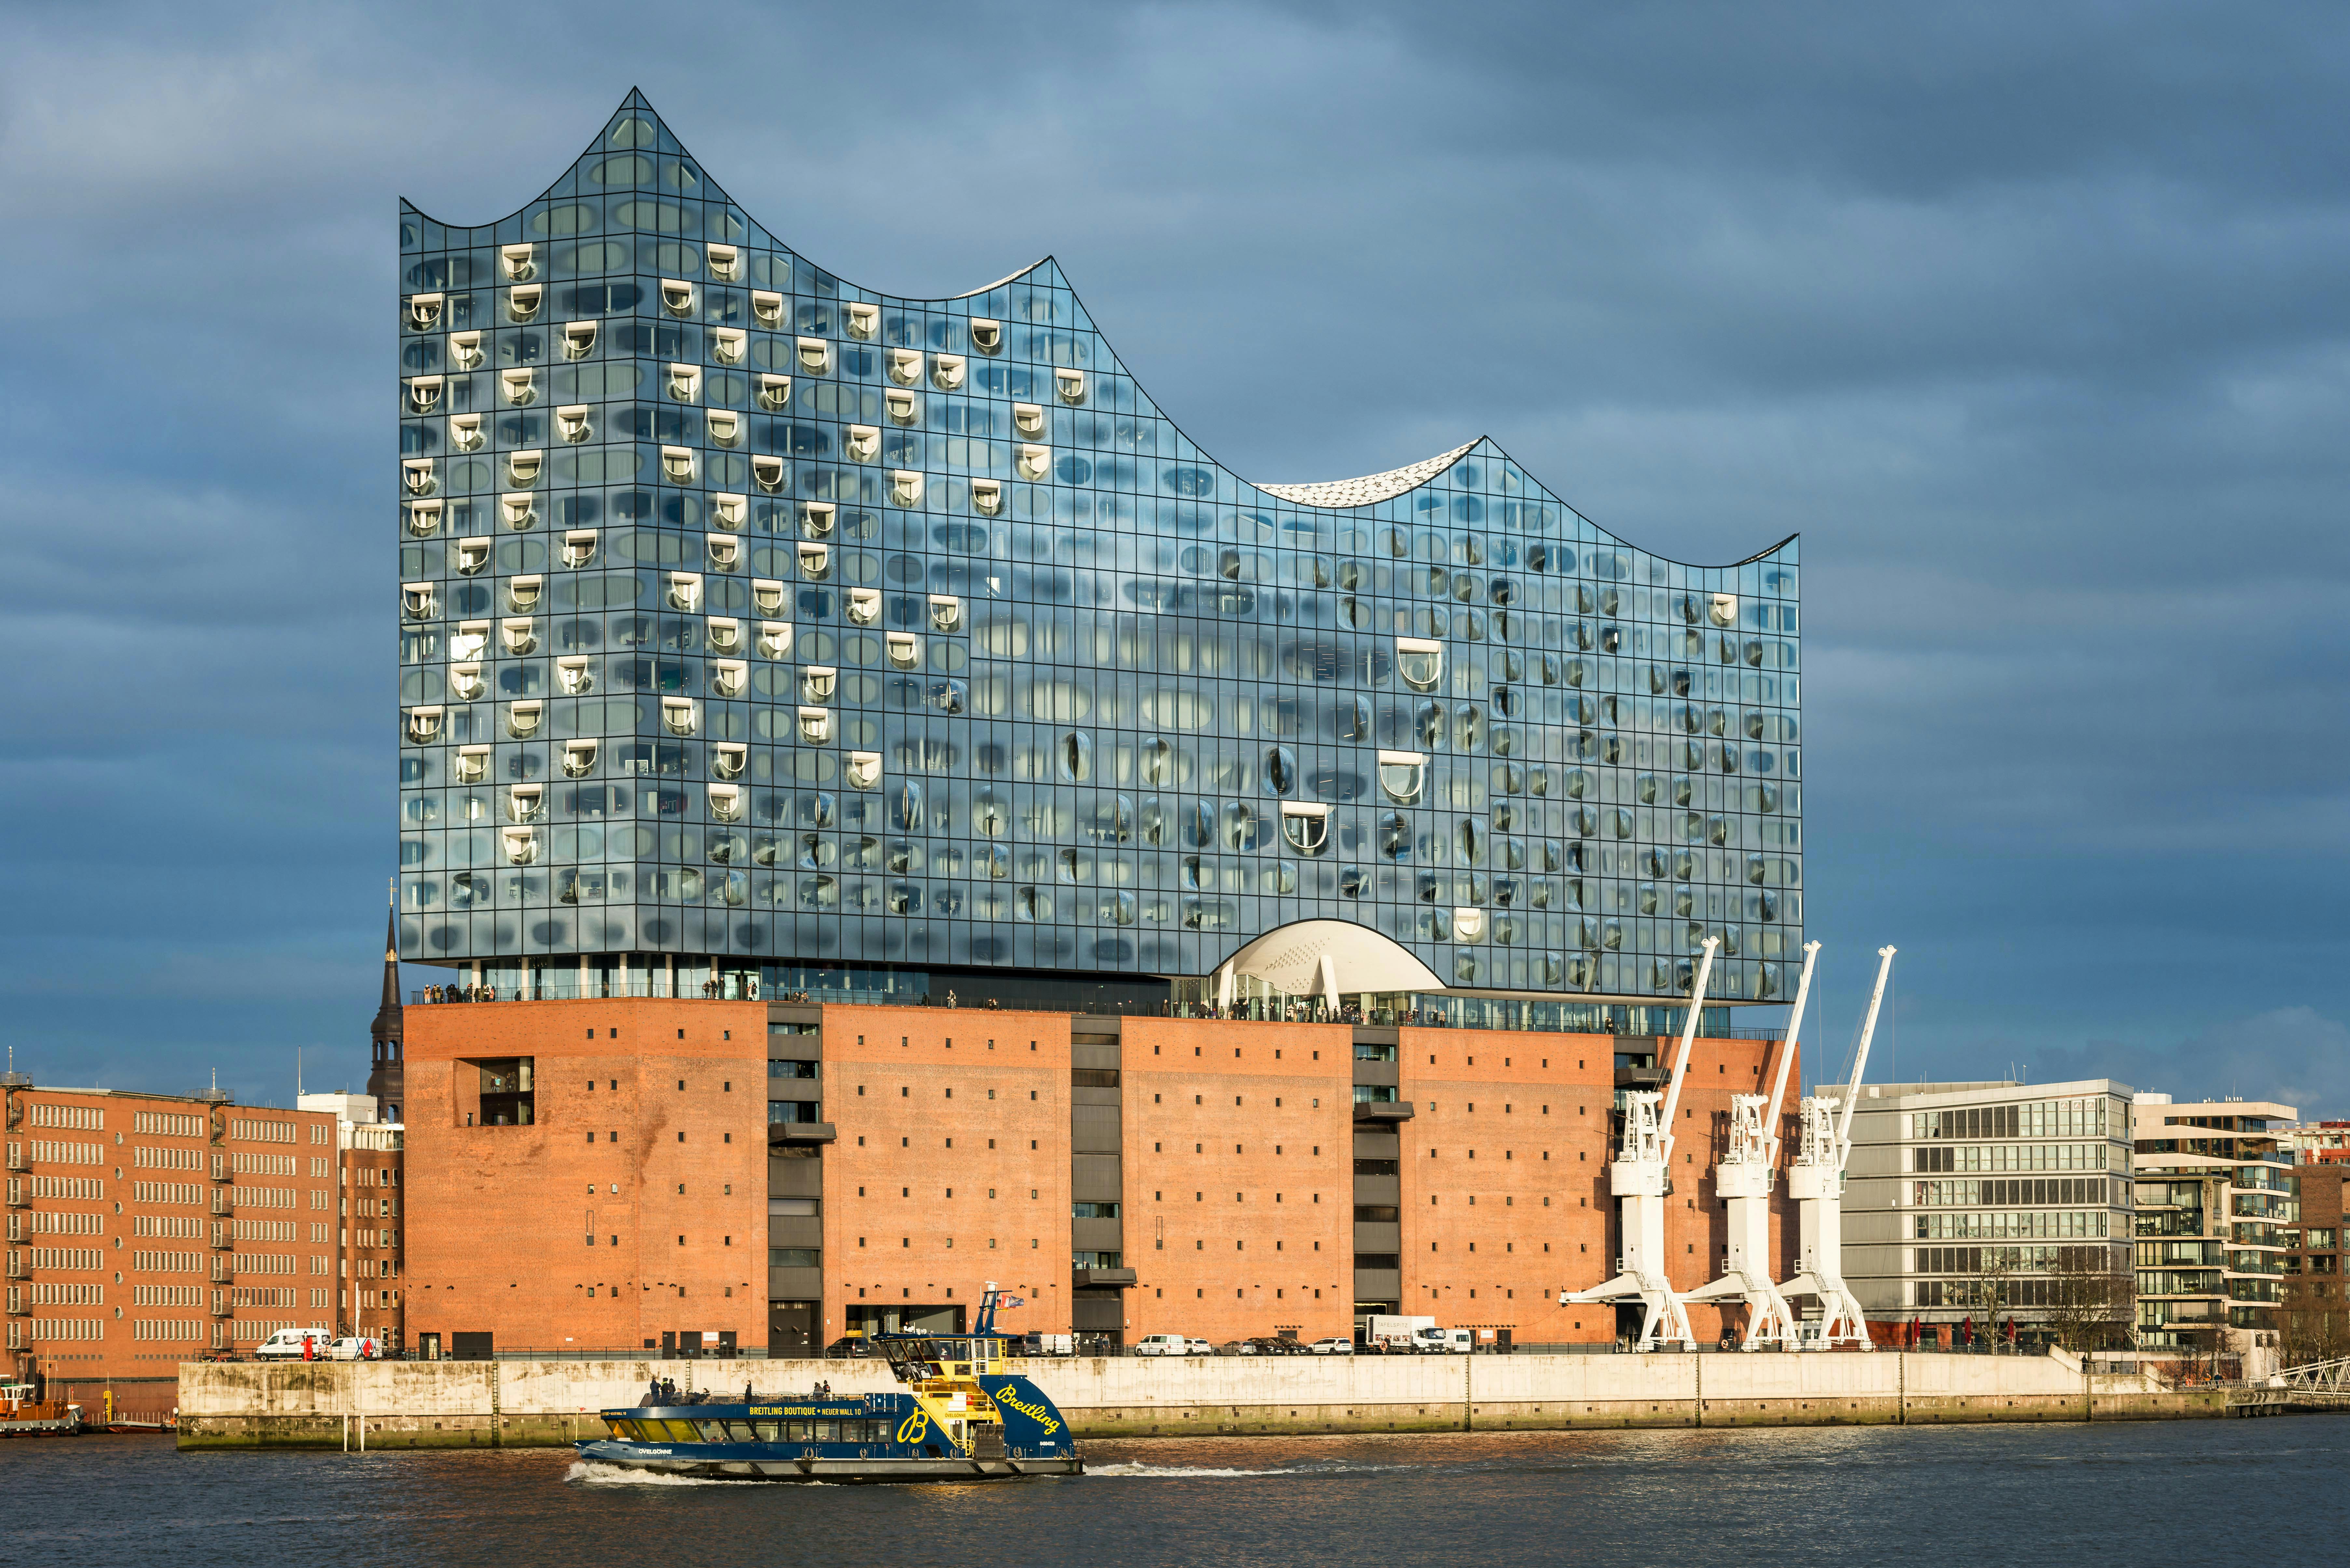
natural, cloud, water, sky, building, skyscraper, watercraft, boat, tower block, condominium, cityscape, facade, city, metropolis, vehicle, mixed use, lake, harbor, reflection, channel, downtown, water transportation, commercial building, headquarters, house, horizon, evening, apartment, ship, skyline, naval architecture, tourism, boats and boating equipment and supplies, port, night, sea